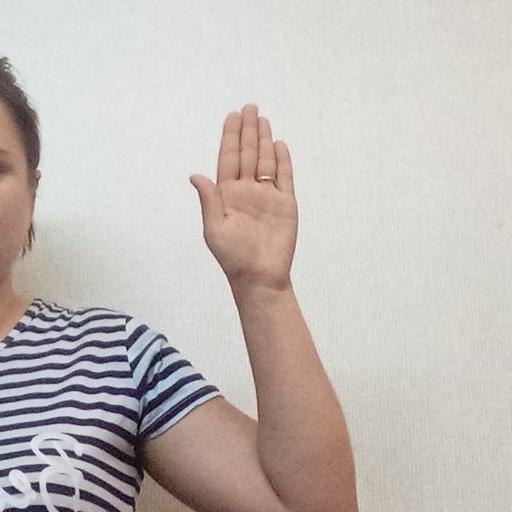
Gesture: stop